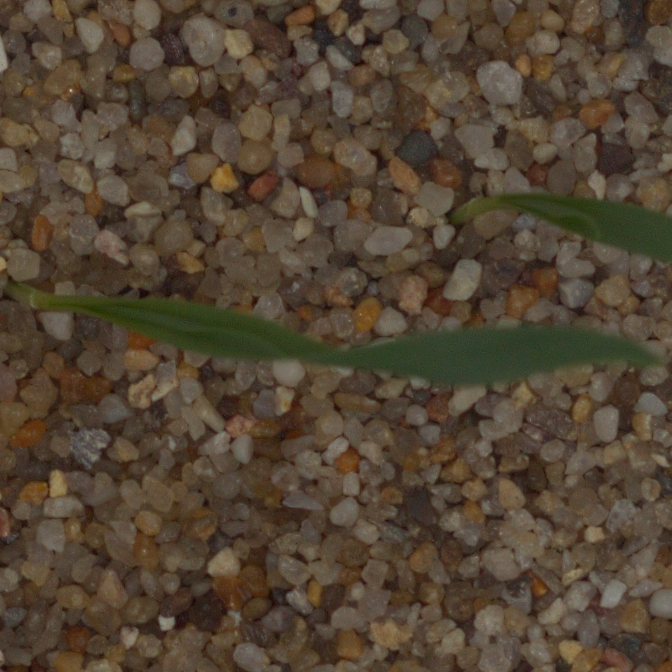
Label: common_wheat